Kate Jackson (singer)

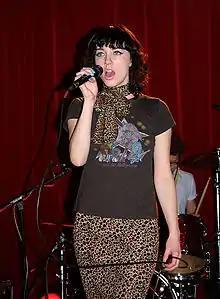
Jackson performing with The Long Blondes at the Razzmatazz Pop Bar, Barcelona, late 2006

Kate Jackson (born 16 September 1979) is an English singer who was formerly the lead-singer with The Long Blondes. She now performs under the name Kate Jackson & The Wrong Moves.